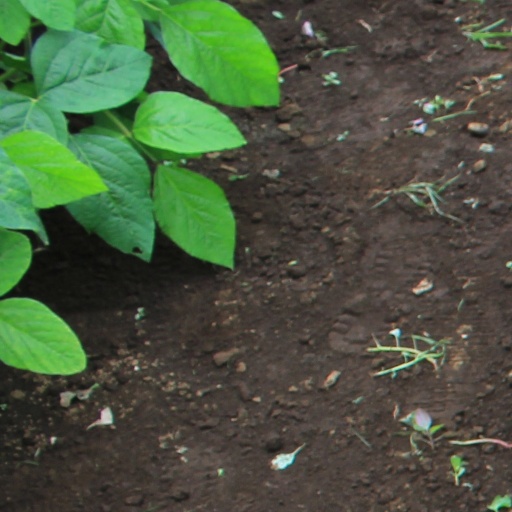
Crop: soybean